Epica (band)

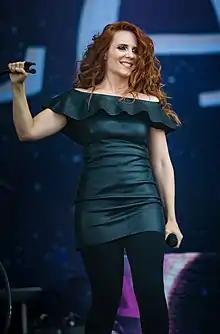
Simone Simons, Epica's lead singer and frontwoman

In early 2002, at 23 years old, Mark Jansen left After Forever due to creative differences. He then began searching for musicians to create a more classical/symphonic music project, initially named Sahara Dust. In late 2002, the band approached Helena Iren Michaelsen (from Trail of Tears) to be its frontwoman, but she was soon replaced by Simone Simons, who was Jansen's girlfriend at the time. The band's lineup was completed by guitarist Ad Sluijter, drummer Jeroen Simons, bassist Yves Huts, and keyboardist Coen Janssen. The name was later changed to Epica, inspired by Kamelot's album of the same name.